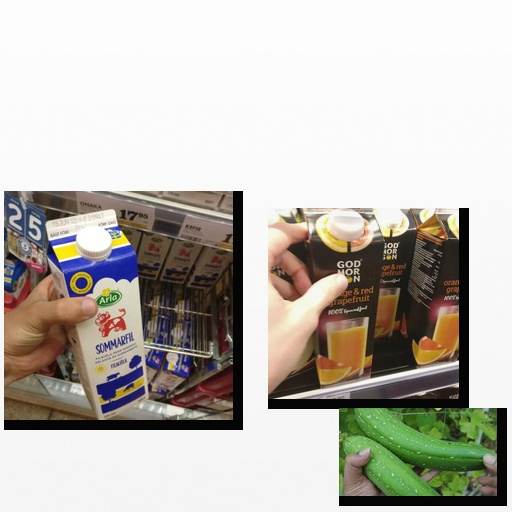
Food items: sponge_gourd, orange_red_grapefruit_juice, sour_milk